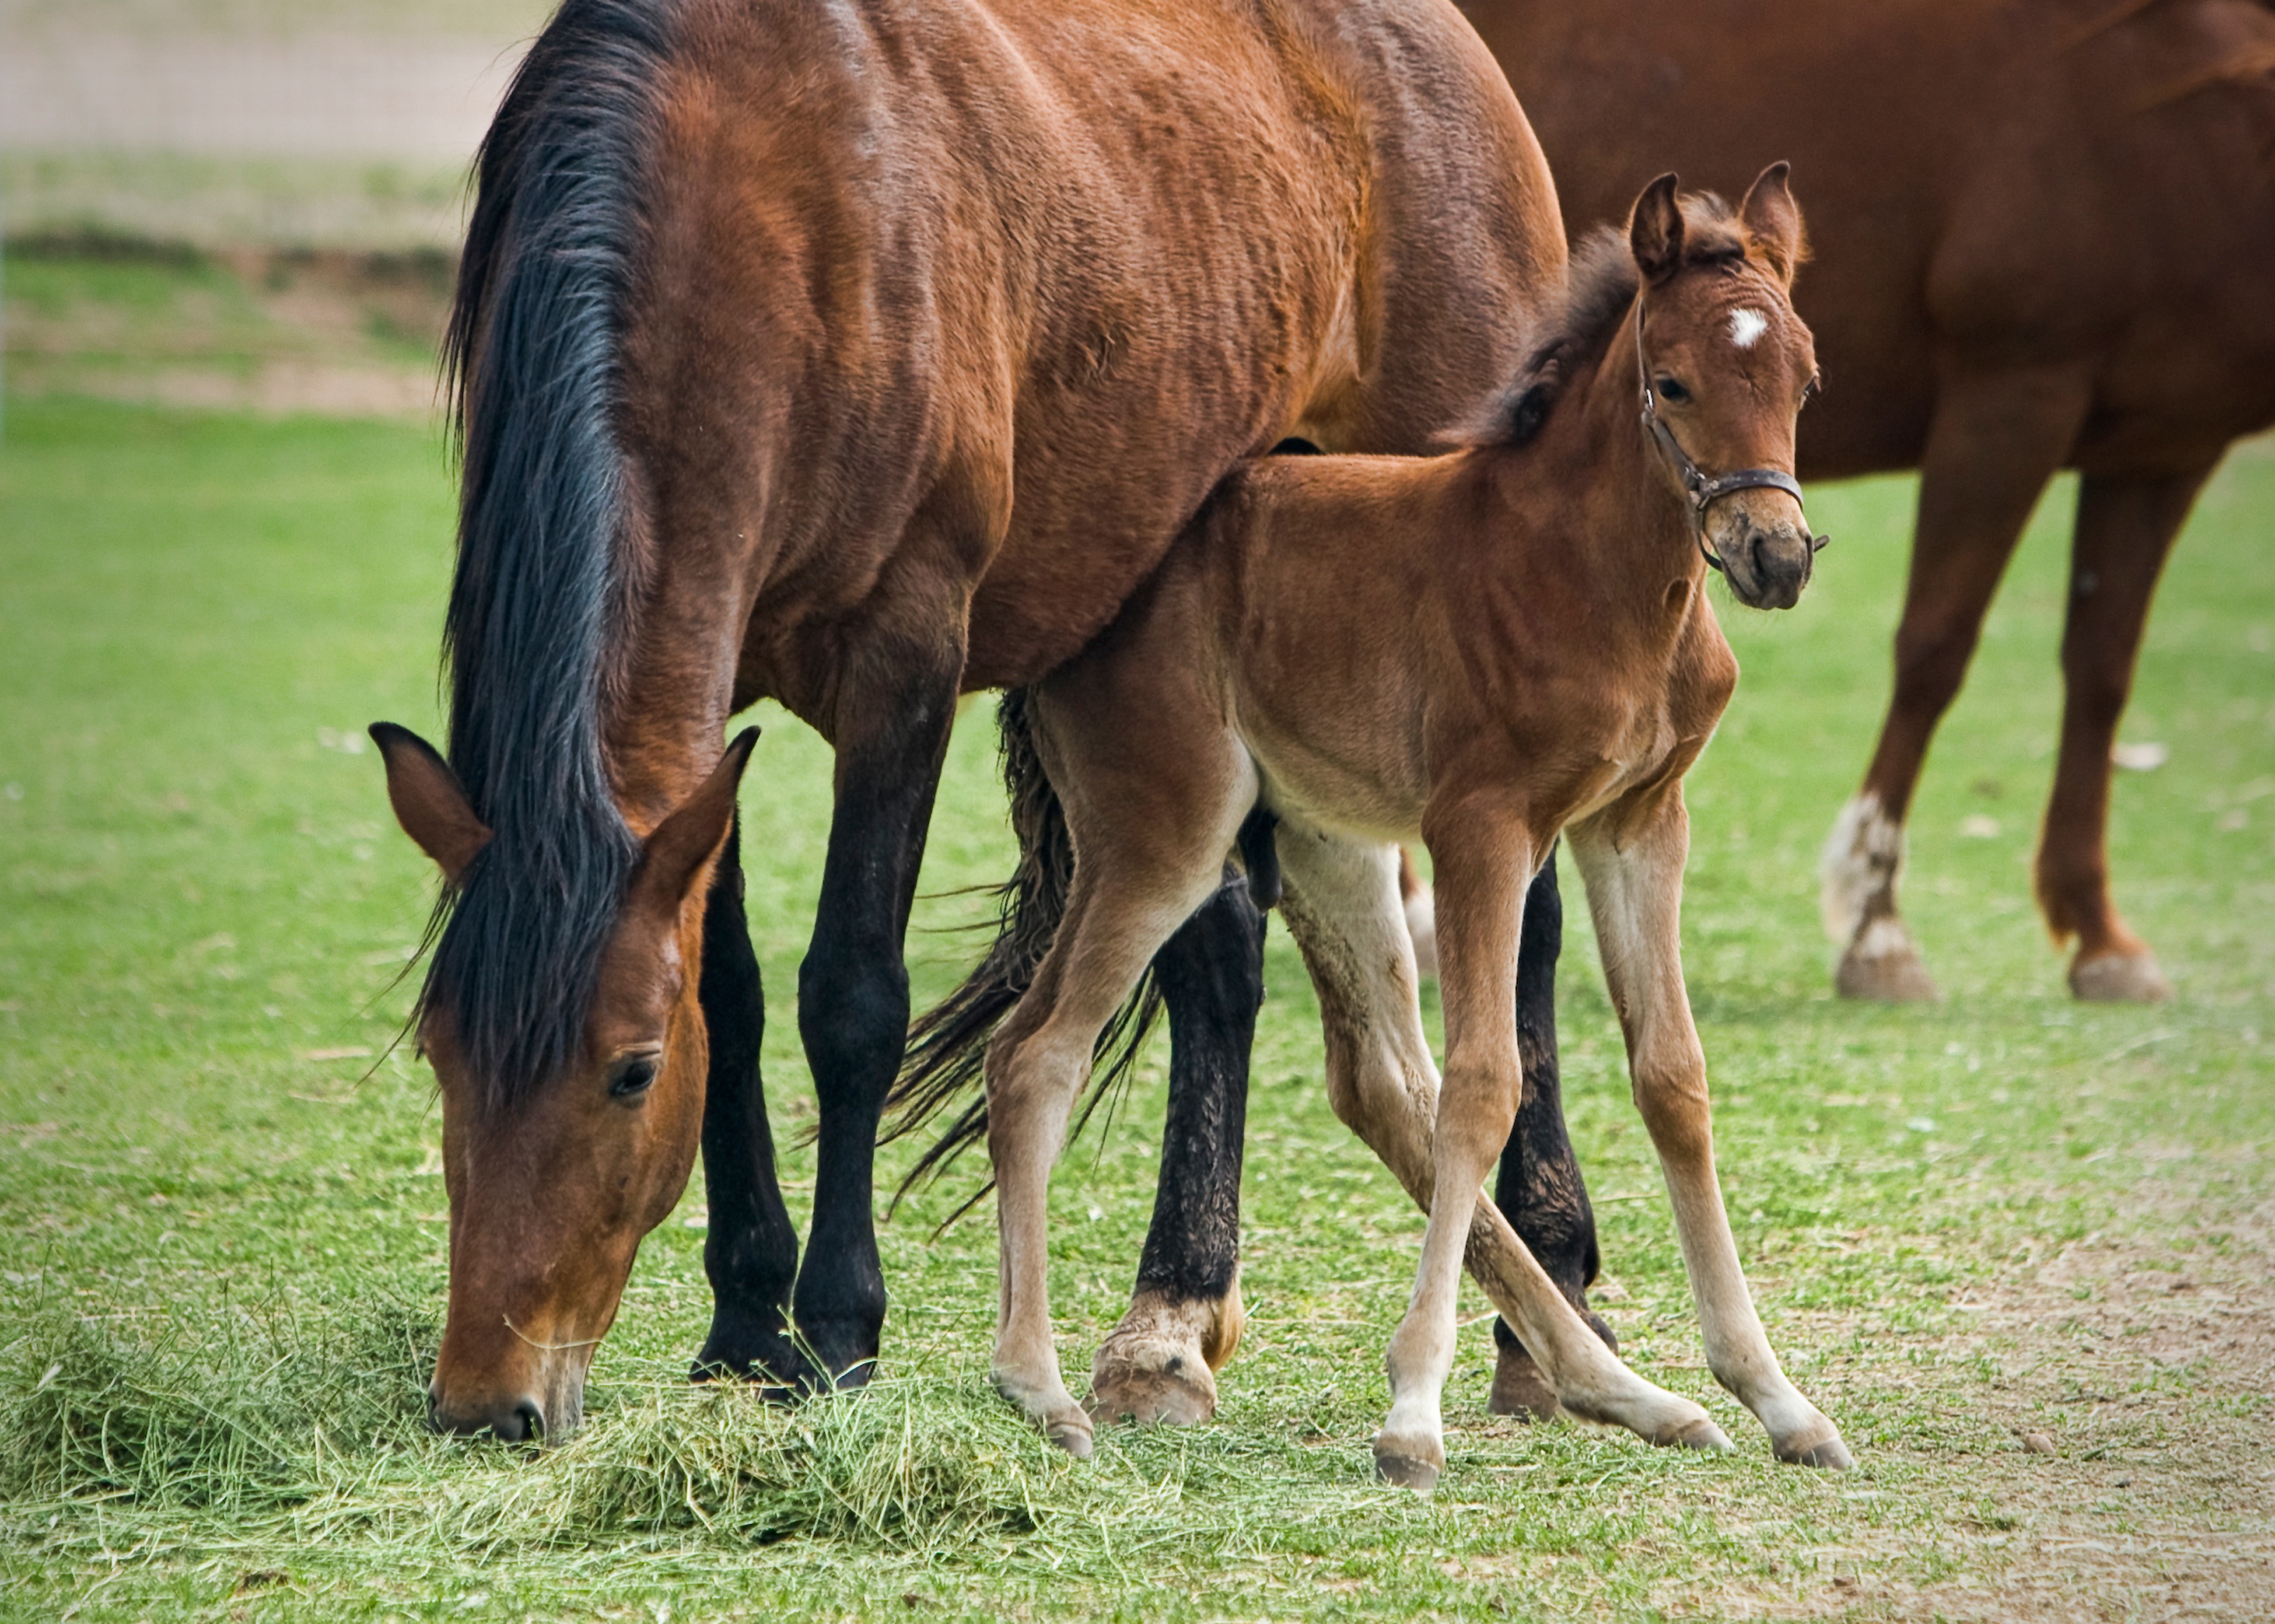
nature, grass, farm, meadow, prairie, animal, wildlife, herd, pasture, grazing, horse, mammal, stallion, mane, fauna, equestrian, equine, family, mother, grassland, vertebrate, mare, foal, colt, rural area, filly, pack animal, cattle like mammal, horse like mammal, mustang horse